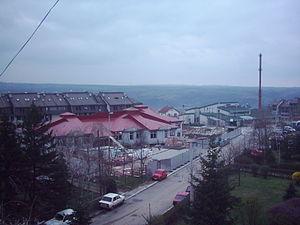
Resnik est quartier de Belgrade, la capitale de la Serbie. Il est situé dans la municipalité urbaine de Rakovica. En 2002, il comptait 16 304 habitants.